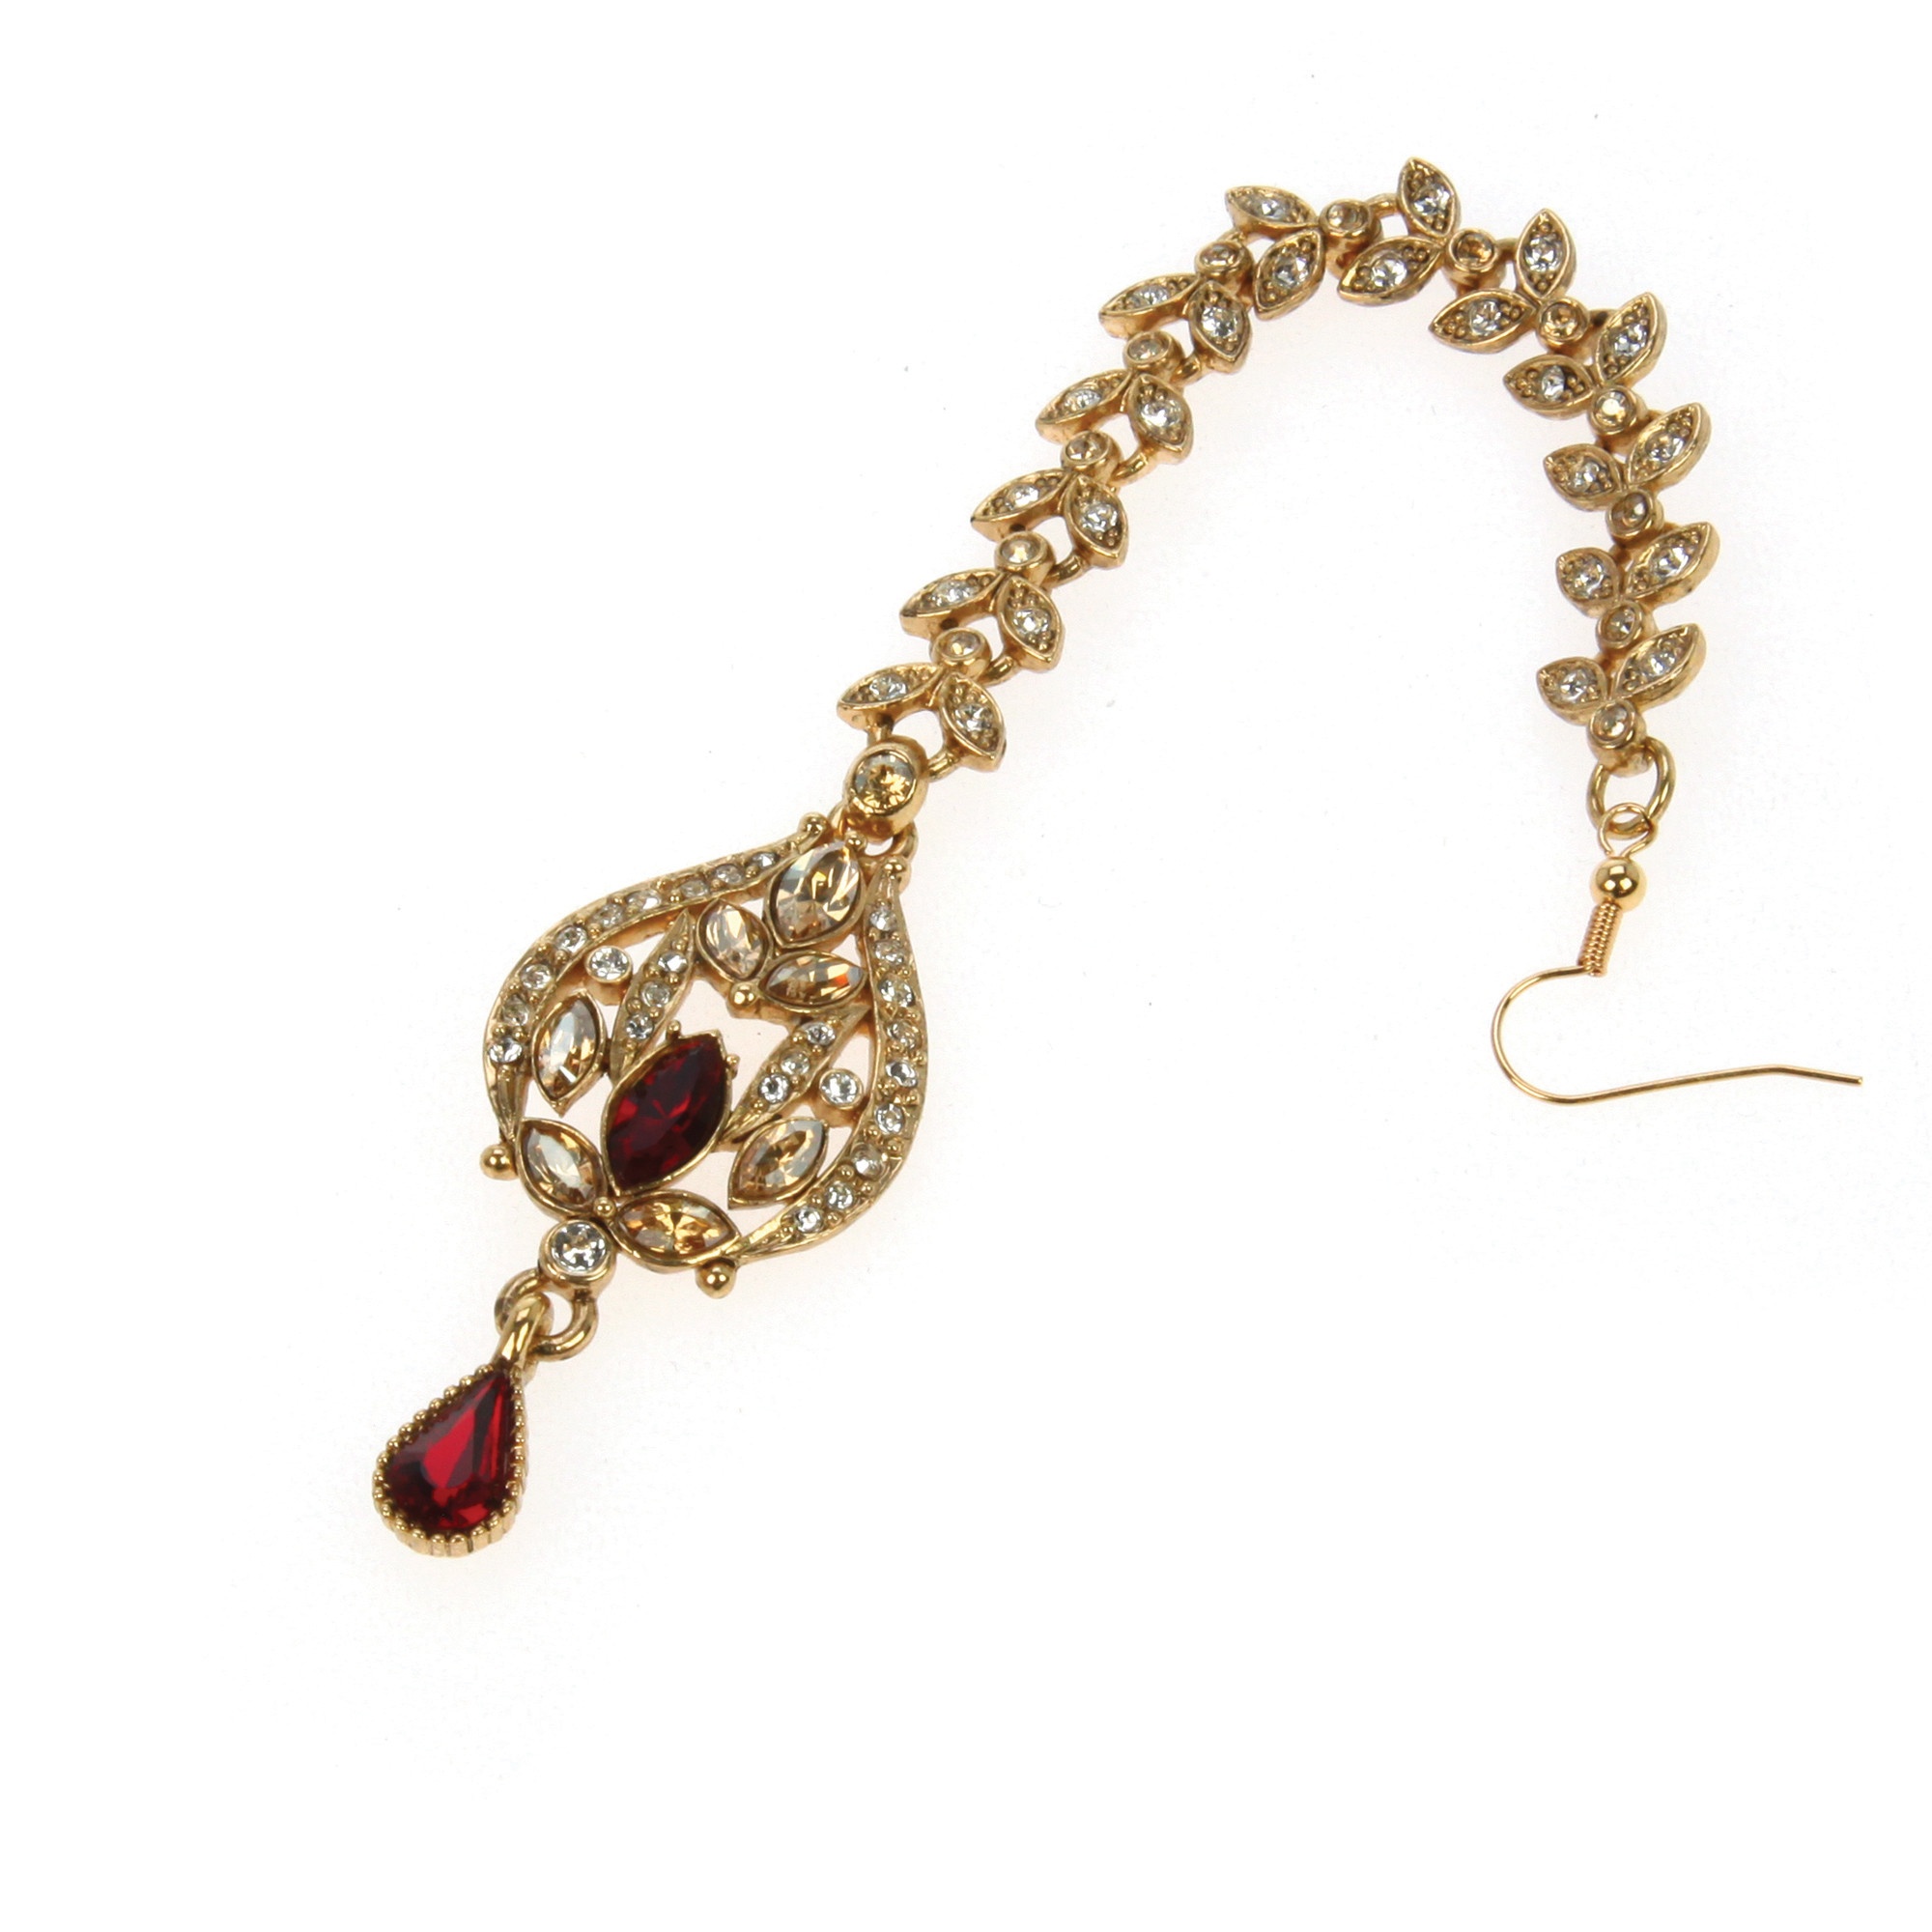
Amarula Simple Tikka
Brand: Kyles
Category: Apparel & Accessories > Clothing Accessories > Hair Accessories > Tiaras